Nazi persecution of the Catholic Church in Poland

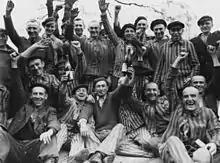
Polish prisoners in Dachau toast their liberation from the camp. Poles constituted the largest ethnic group in the camp and the largest proportion of those imprisoned in the Priest Barracks of Dachau.

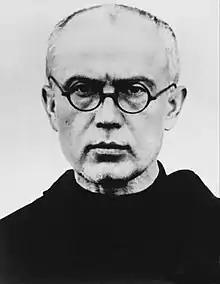
The Polish Franciscan St Maximillian Kolbe was murdered at Auschwitz.

According to Norman Davies, the Nazi terror was "much more fierce and more protracted in Poland than anywhere in Europe." The Nazi ideology viewed ethnic "Poles"—the mainly Catholic ethnic majority of Poland—as "sub-humans". Following their 1939 invasion of West Poland, the Nazis instigated a policy of genocide against Poland's Jewish minority. They murdered or suppressed the ethnic Polish elites including religious leaders. During the 1939 invasion, special death squads of SS and police were sent to arrest or execute anyone considered capable of resisting the occupation: professionals, clergymen, and government officials.